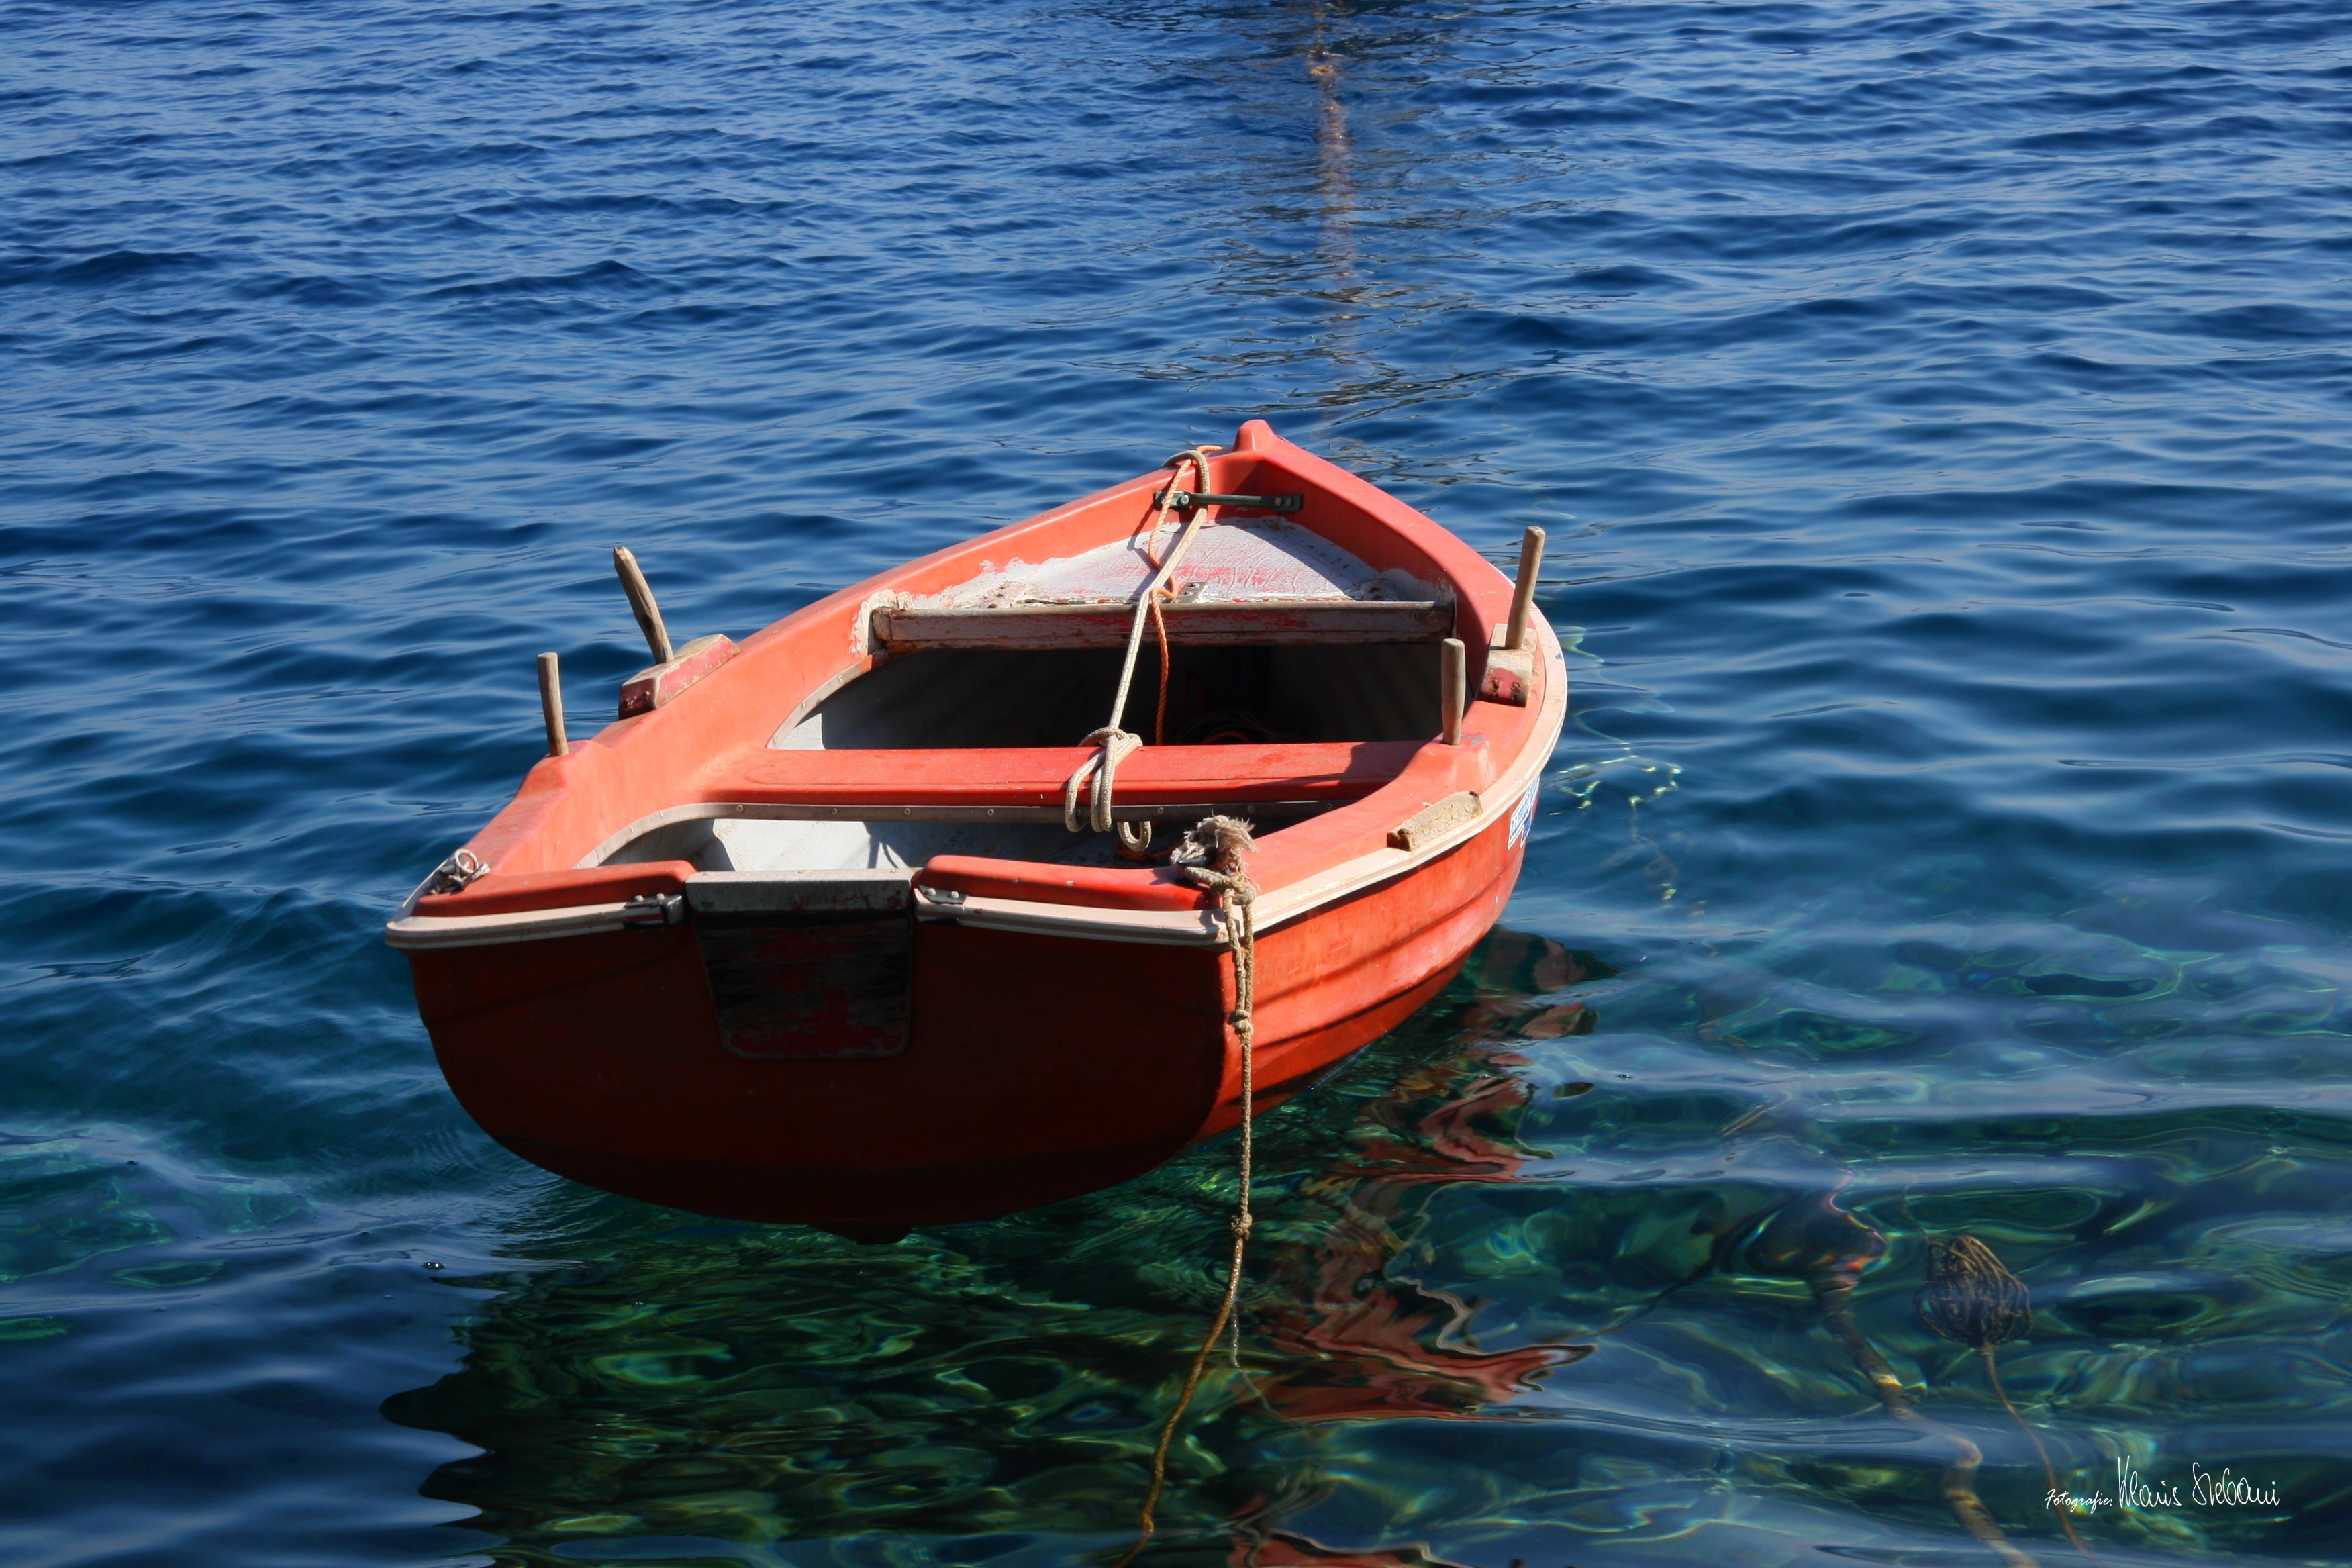
sea, boat, vehicle, sailboat, motorboat, santorini, boating, watercraft, cyclades, fishing vessel, dinghy, watercraft rowing